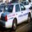
Label: automobile